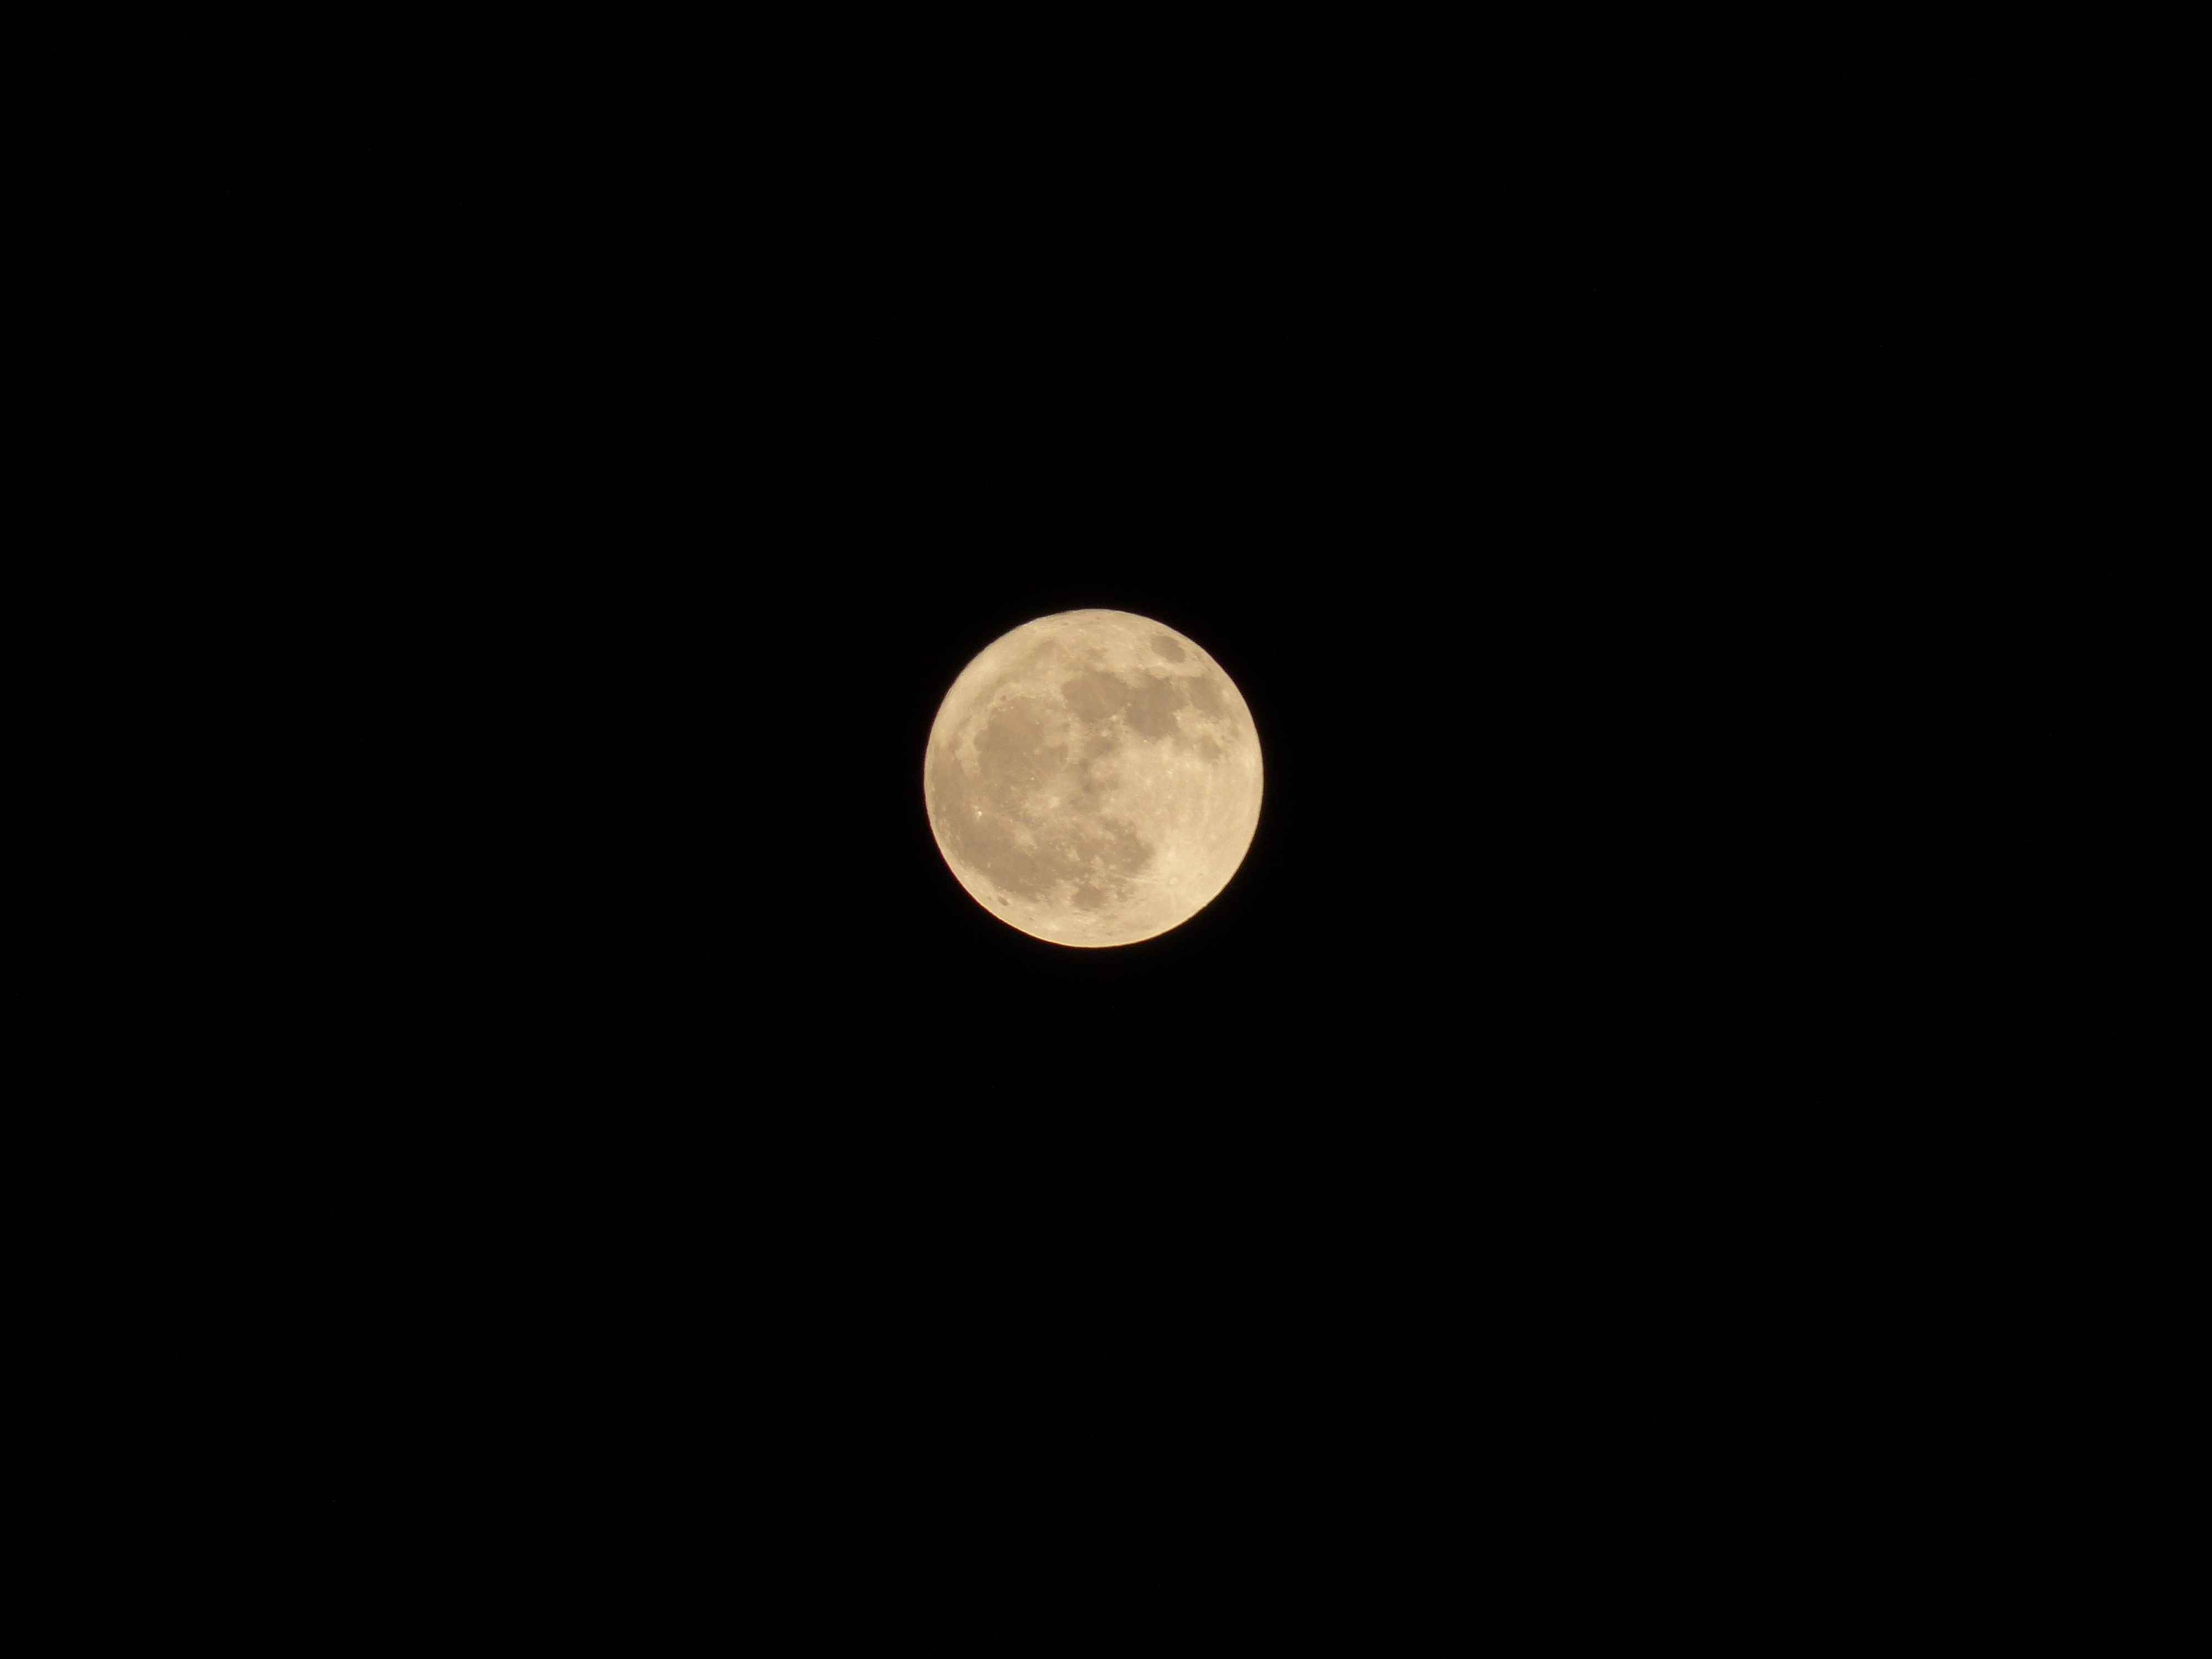
black and white, sky, night, atmosphere, dark, romance, romantic, darkness, black, moon, full moon, moonlight, circle, beautiful, hell, night photograph, about, moon craters, astronomical object, celestial event